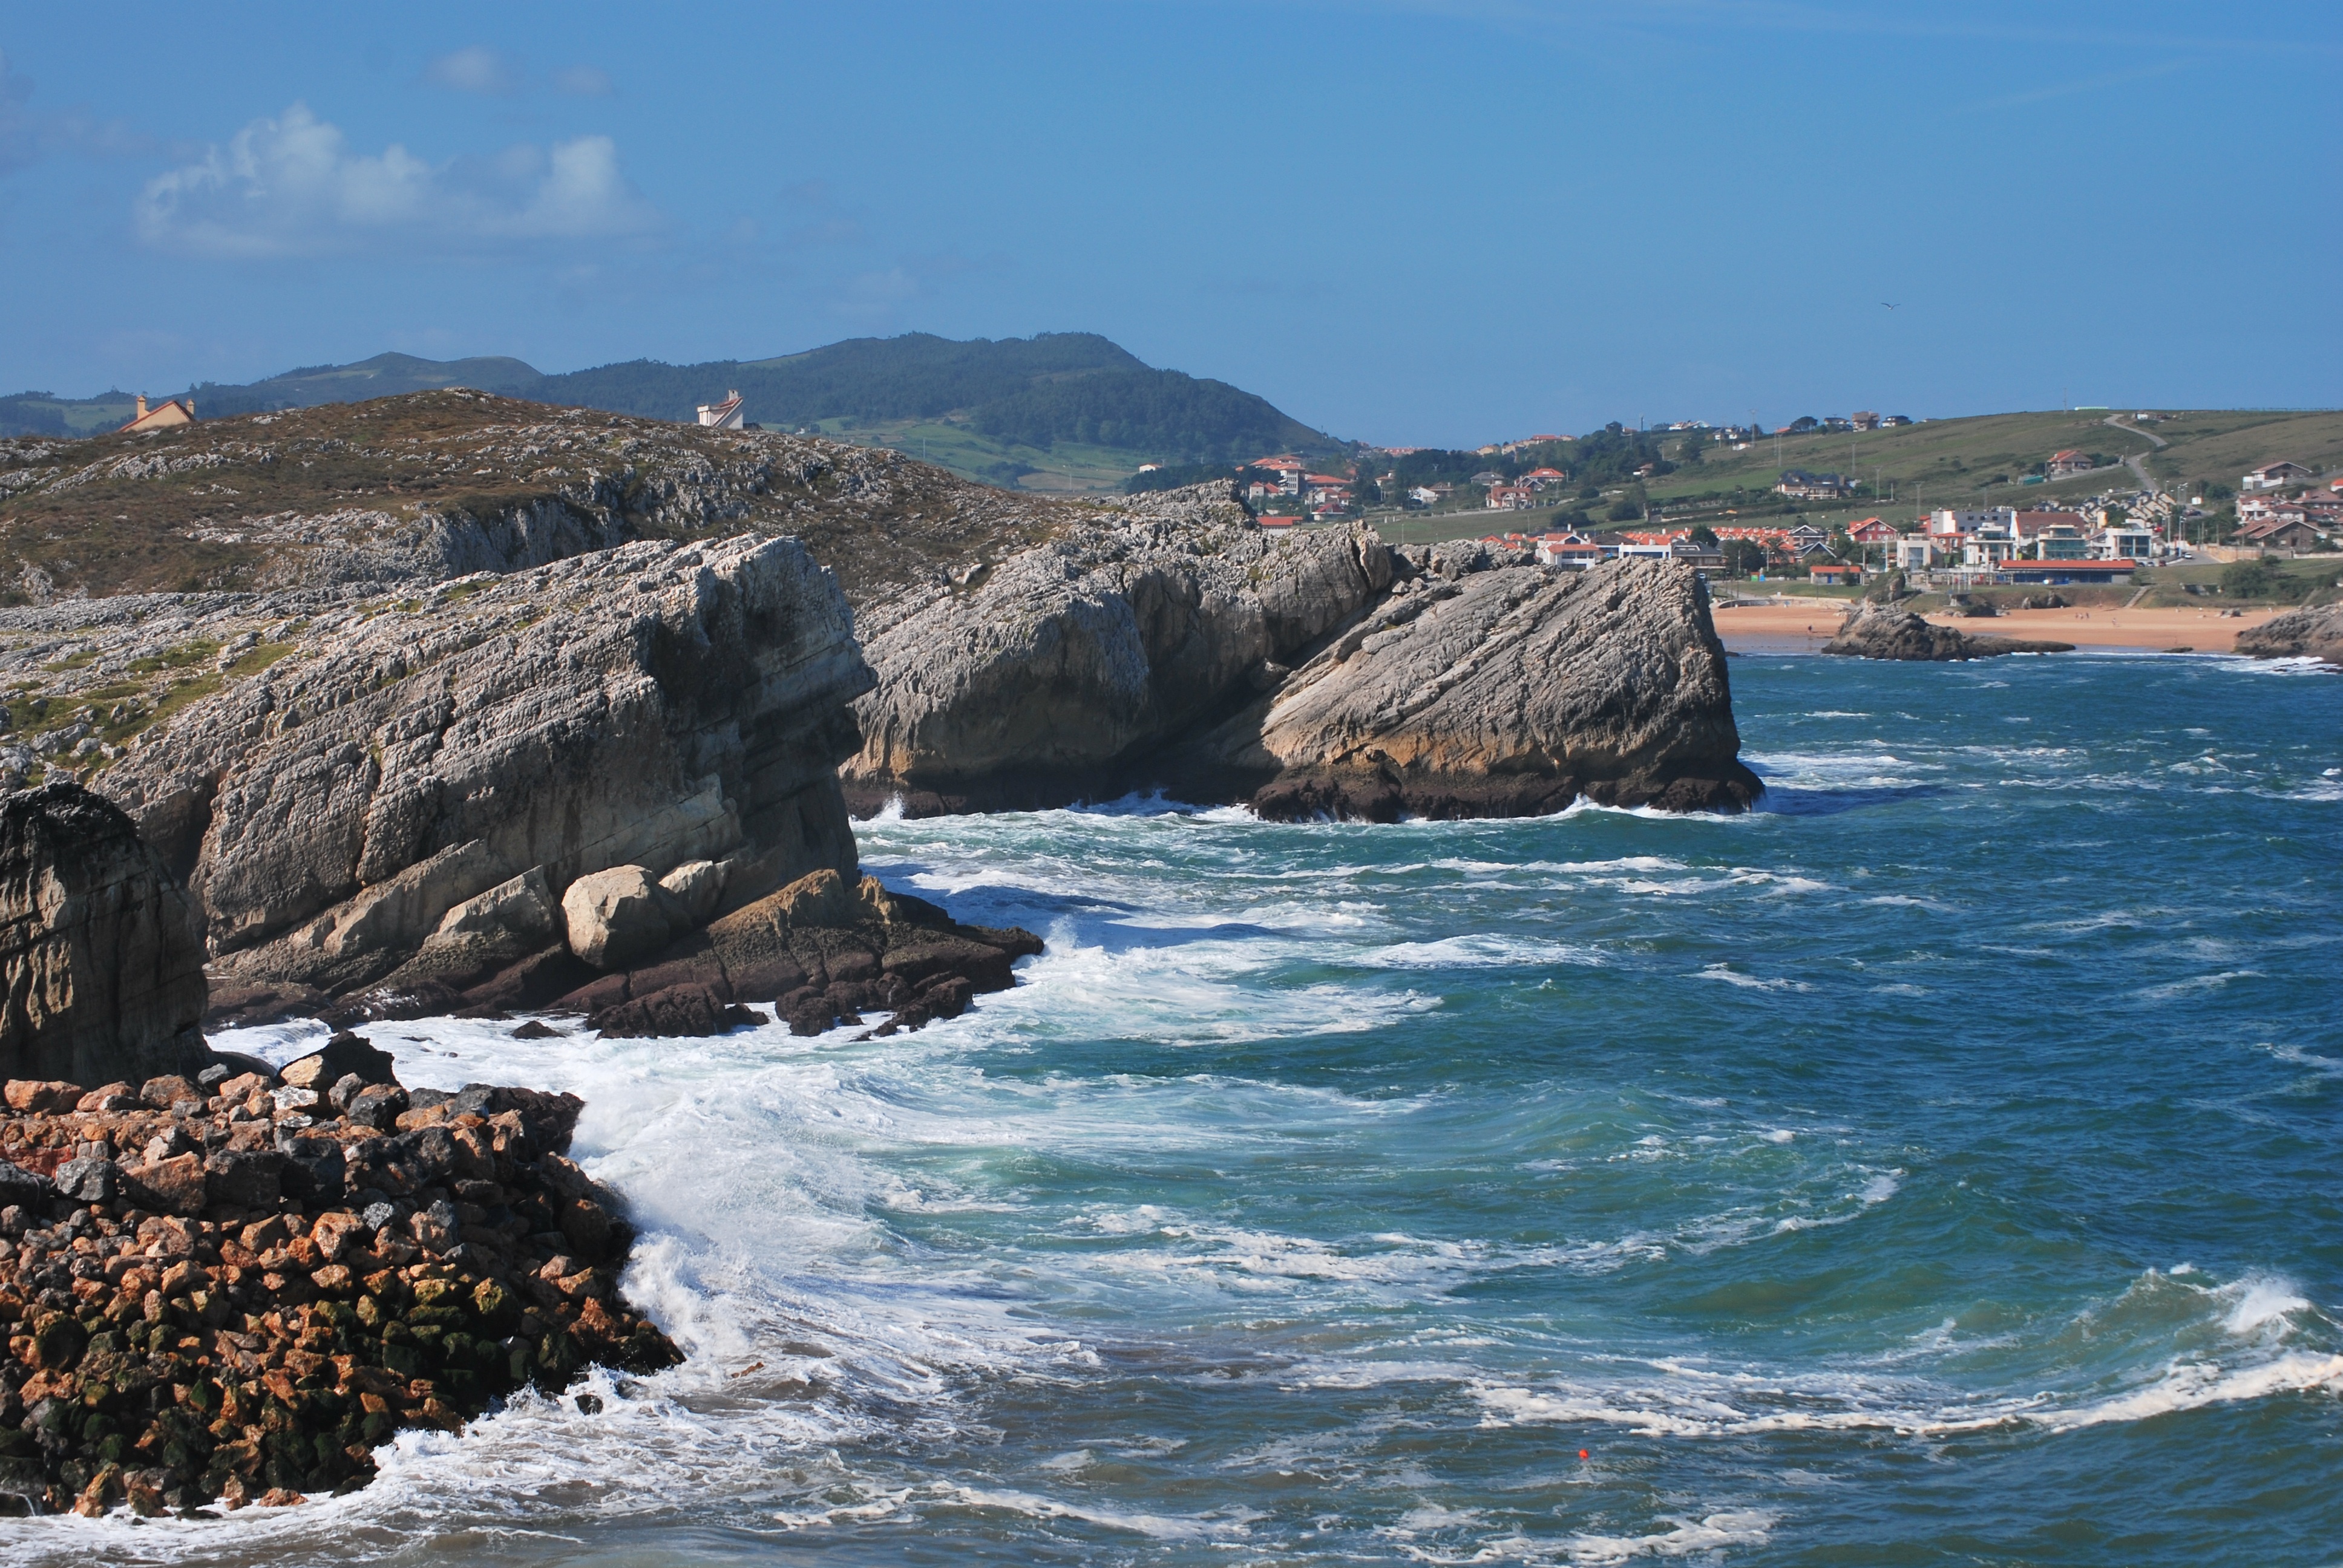
beach, sea, coast, rock, ocean, shore, wave, cliff, cove, bay, terrain, body of water, september, cantabria, cape, islet, landform, virgin sea, wind wave